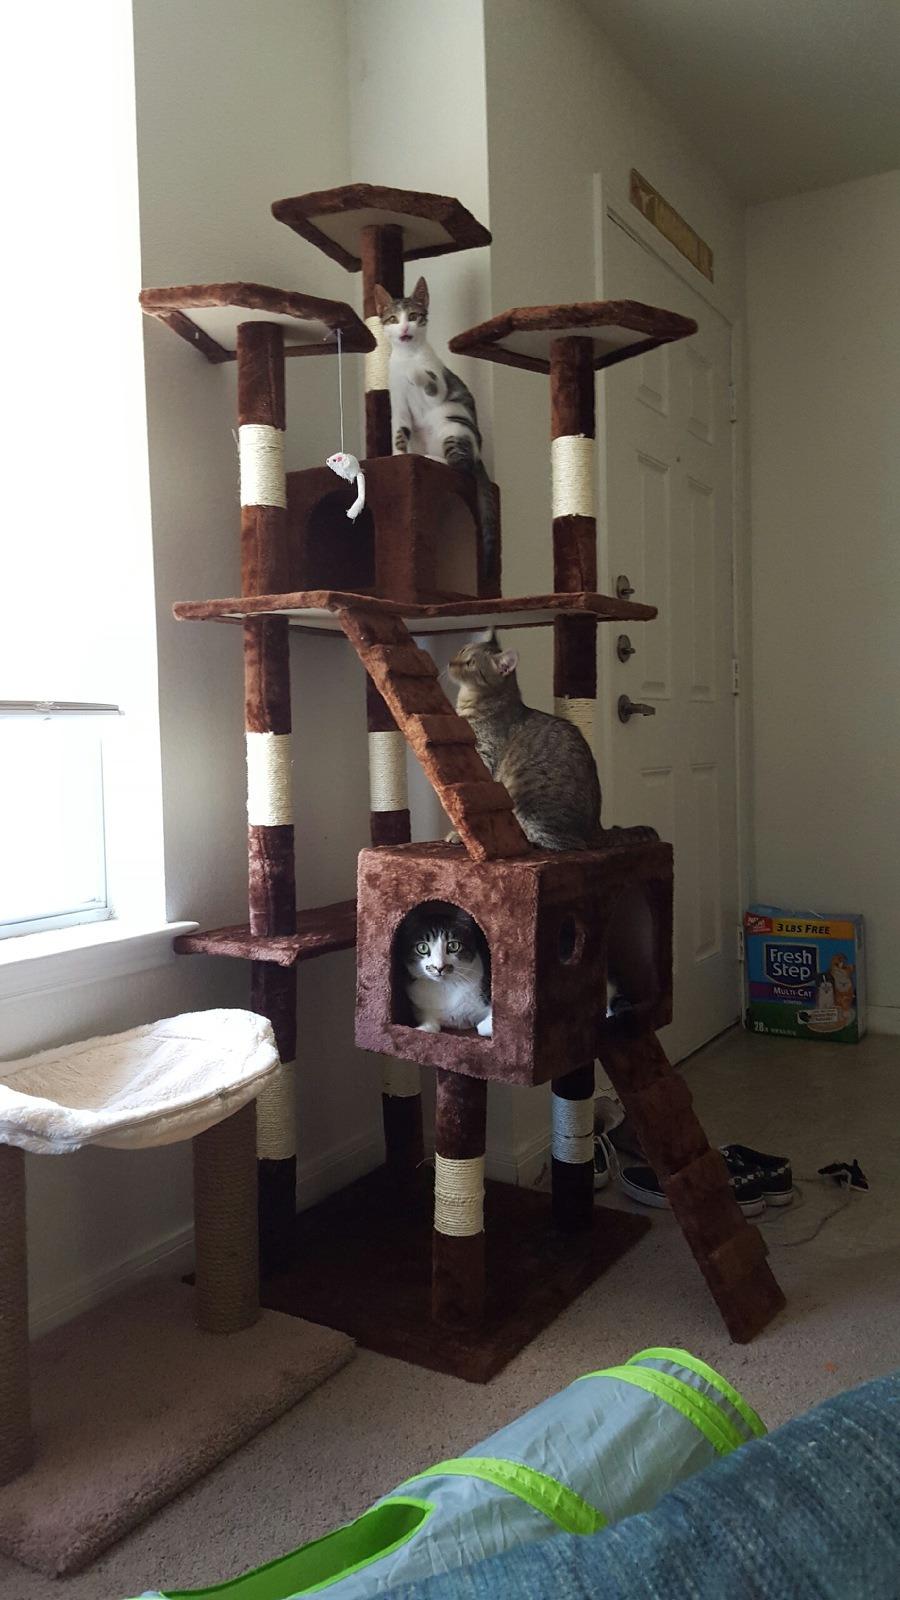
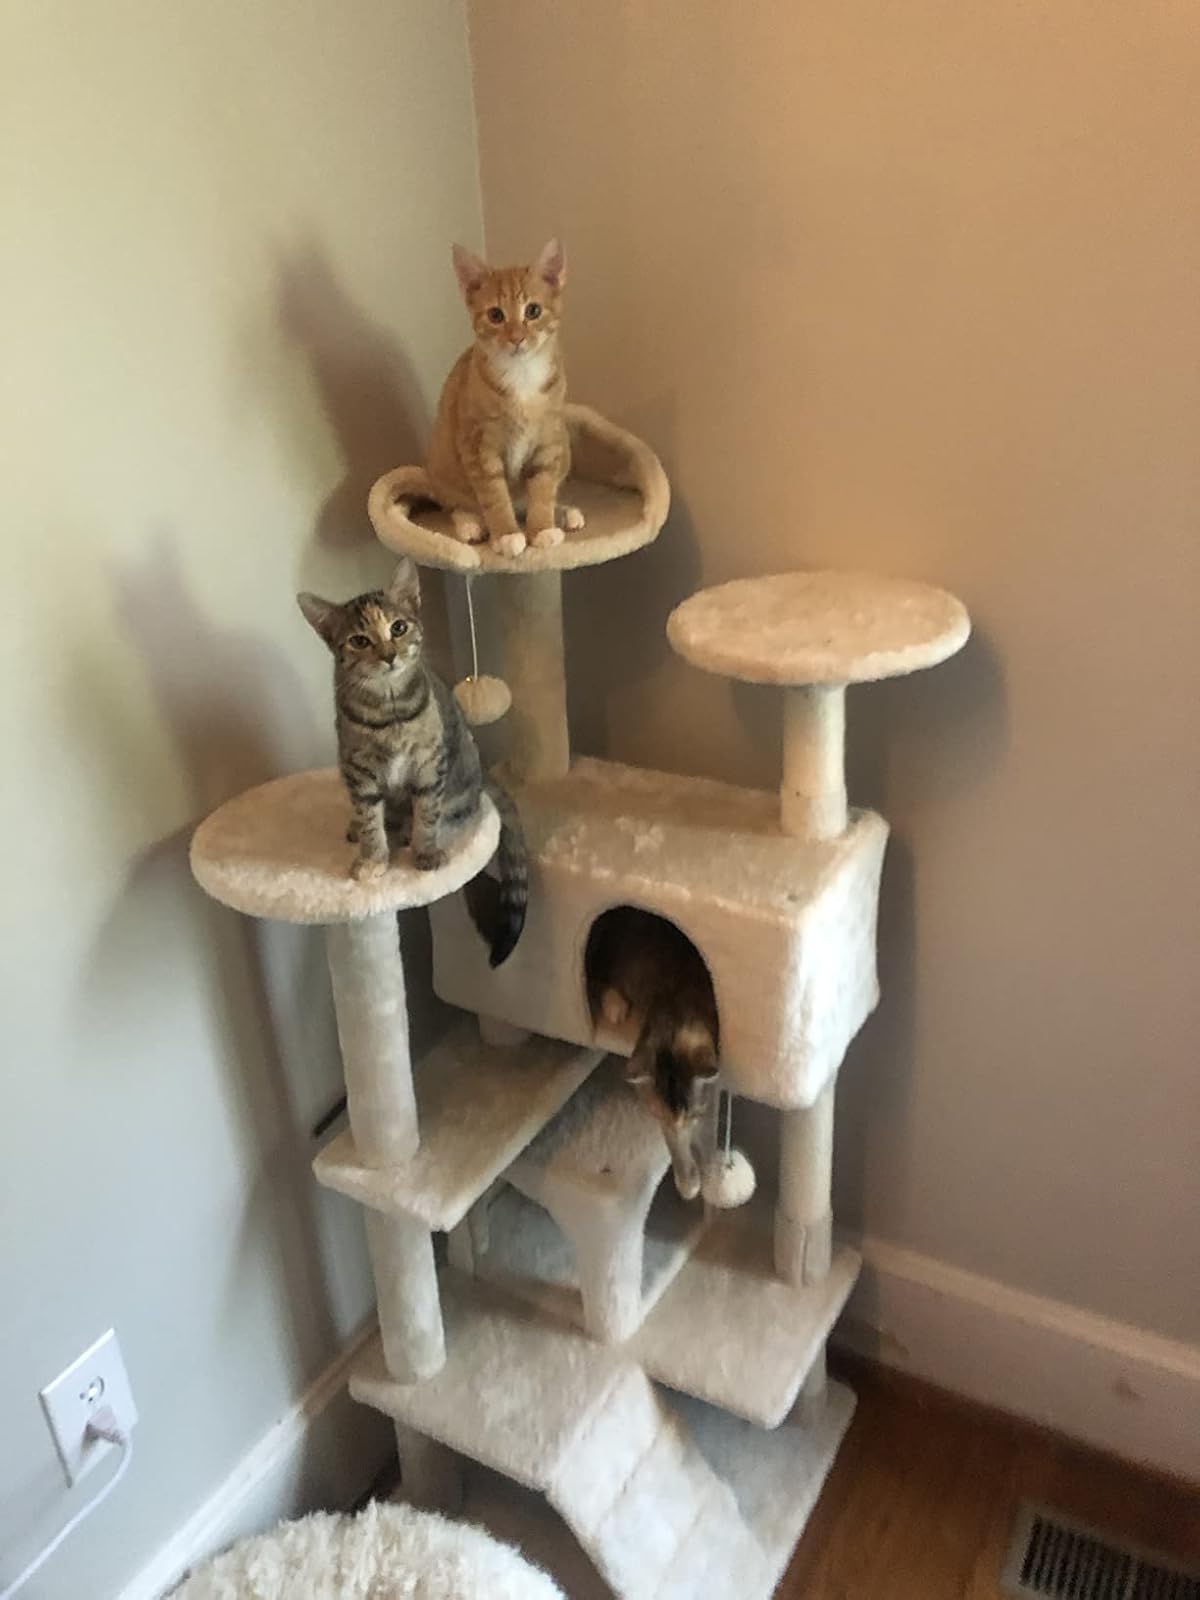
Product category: items_cat tree
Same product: no